Sylvester (priest)

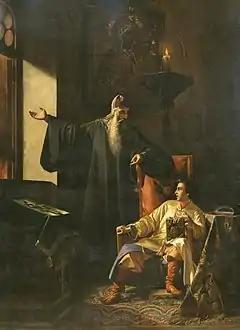

Sylvester's influence on Ivan began as early as when he warned Ivan to expel any sodomites from his court in 1545. However, he truly began to rise to power after the Moscow fire and uprising of 1547, when Sylvester warned Ivan IV that the disaster was supposedly God's judgement for the Tsar's sins, such as being overly indulgent on women, alcohol, and minstrels and too lenient on homosexuals; Ivan thoroughly believed him, and from this point until around 1560, Ivan was mentally dependent on Sylvester's council. After the fire, Sylvester supervised the renovation of the churches burned down from 1547 to 1553. The renovations were carried out by artisans he and his wife had bought out of slavery and educated. In 1553, when Ivan the Terrible fell sick and Prince Vladimir Staritsky tried to visit him, the boyars would not allow it until Sylvester forced them to, gaining further favor with the Tsar and his family.